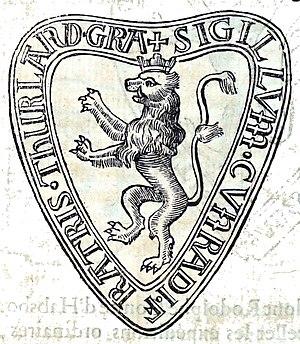
issu de ""nouveau traité de diplomatique...""."